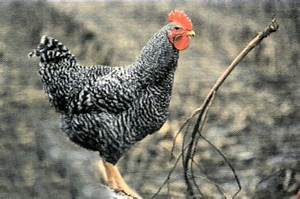
Label: chicken